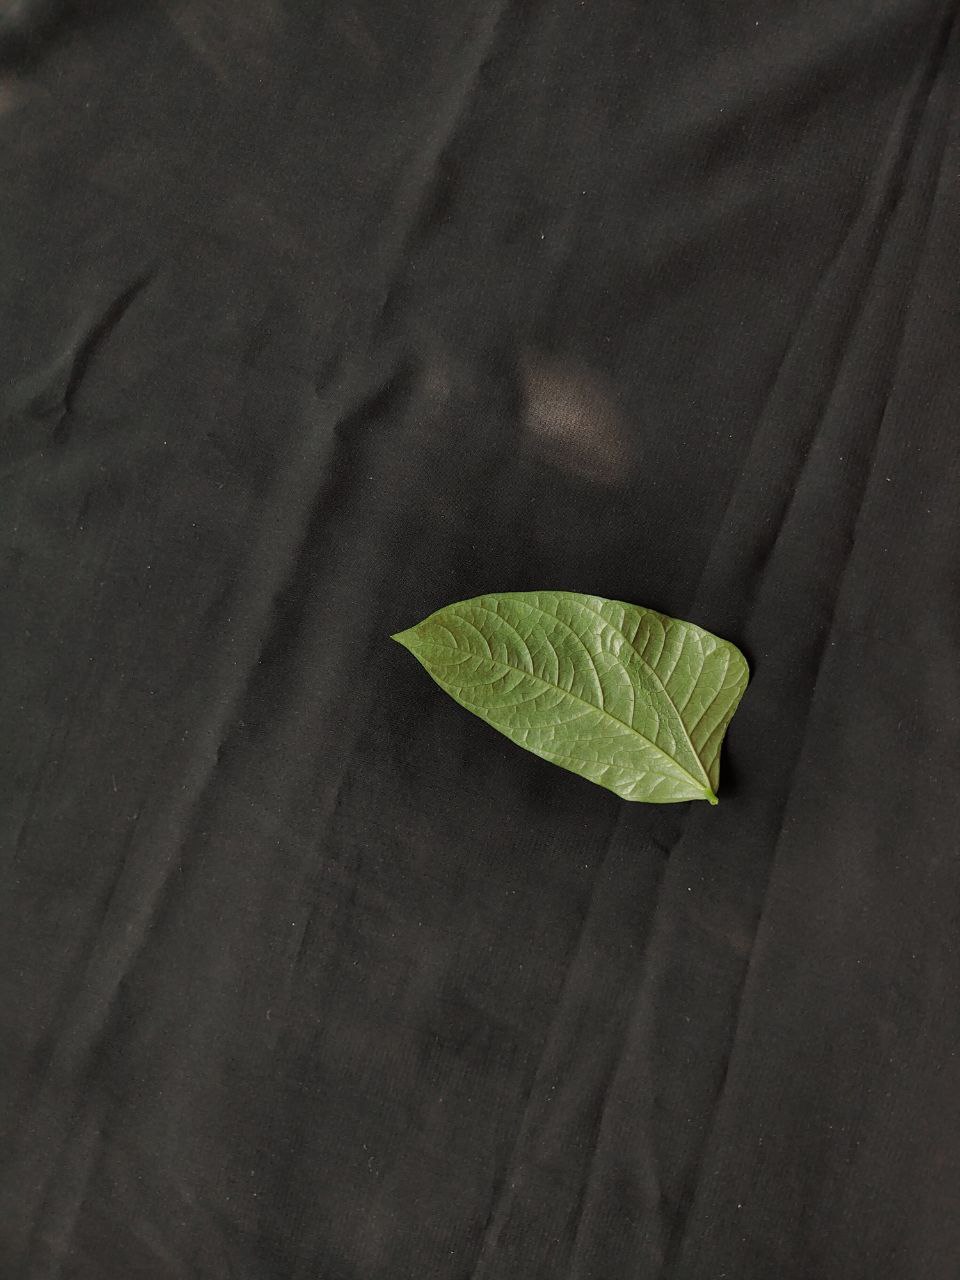
Crop: cowpea
Leaf condition: Mosaic Virus